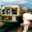
Label: streetcar